Port of Buenos Aires

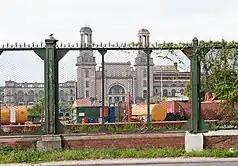
The Dr. Carlos Givogri power plant

Law 280, passed by the Argentine Congress in 1868, ordered technical studies to determine the most appropriate place for the construction of a modern port. Proximity to the city was deemed essential to maintain the central government's fiscal control of its operations, mainly exerted through the collection of duties. The distribution of these latter monies, the leading source of public revenue throughout the 19th century and as late as 1940, was the chief point of contention between Buenos Aires leaders and those from the hinterland.